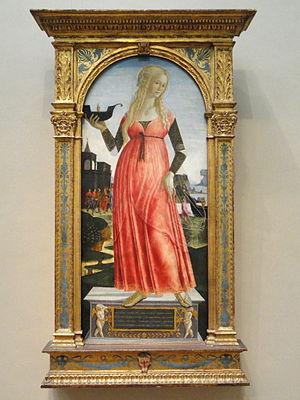
Claudia Quinta est une peinture a tempera sur panneau de bois de 105 × 46 cm, qui peut être datée vers 1494, réalisée par Neroccio di Bartolomeo de' Landi, et conservée au National Gallery of Art.